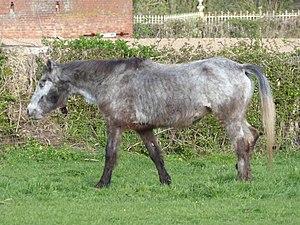
Jeune cheval gris maigre (côtes et pointes de hanches bien visible) au printemps, en Normandie. Dénutri et avec probable dermatose (voir queue).
Le bien-être du cheval dépend des conditions de vie et d'utilisation de cette espèce domestiquée, par opposition à toute mise en souffrance volontaire ou involontaire, que ce soit par le biais de coups, de mutilations, de négligences ou de soins mal adaptés.